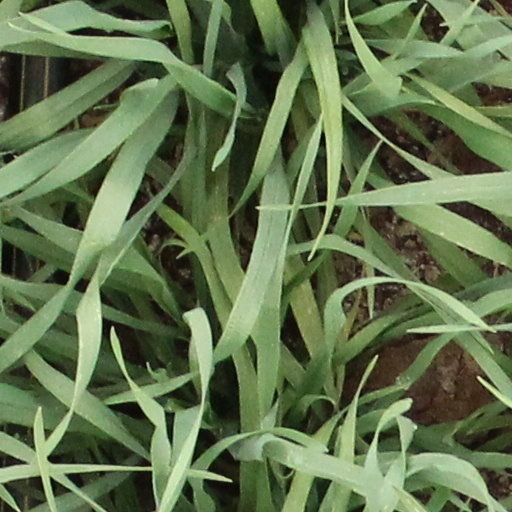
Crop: wheat